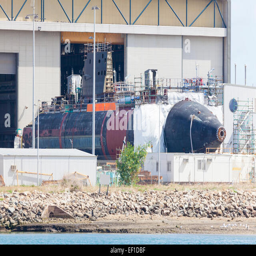
submarine under construction in a naval shipyard